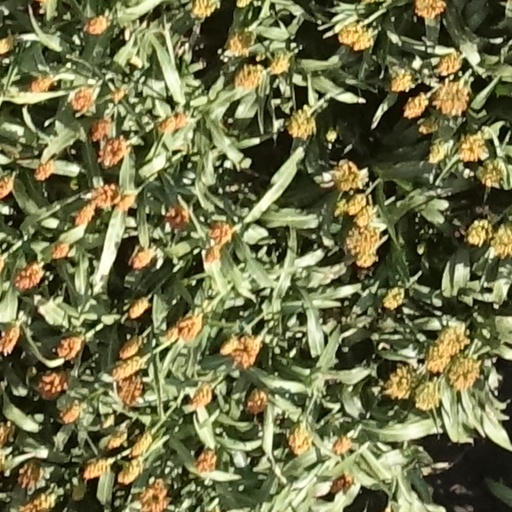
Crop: sorghum